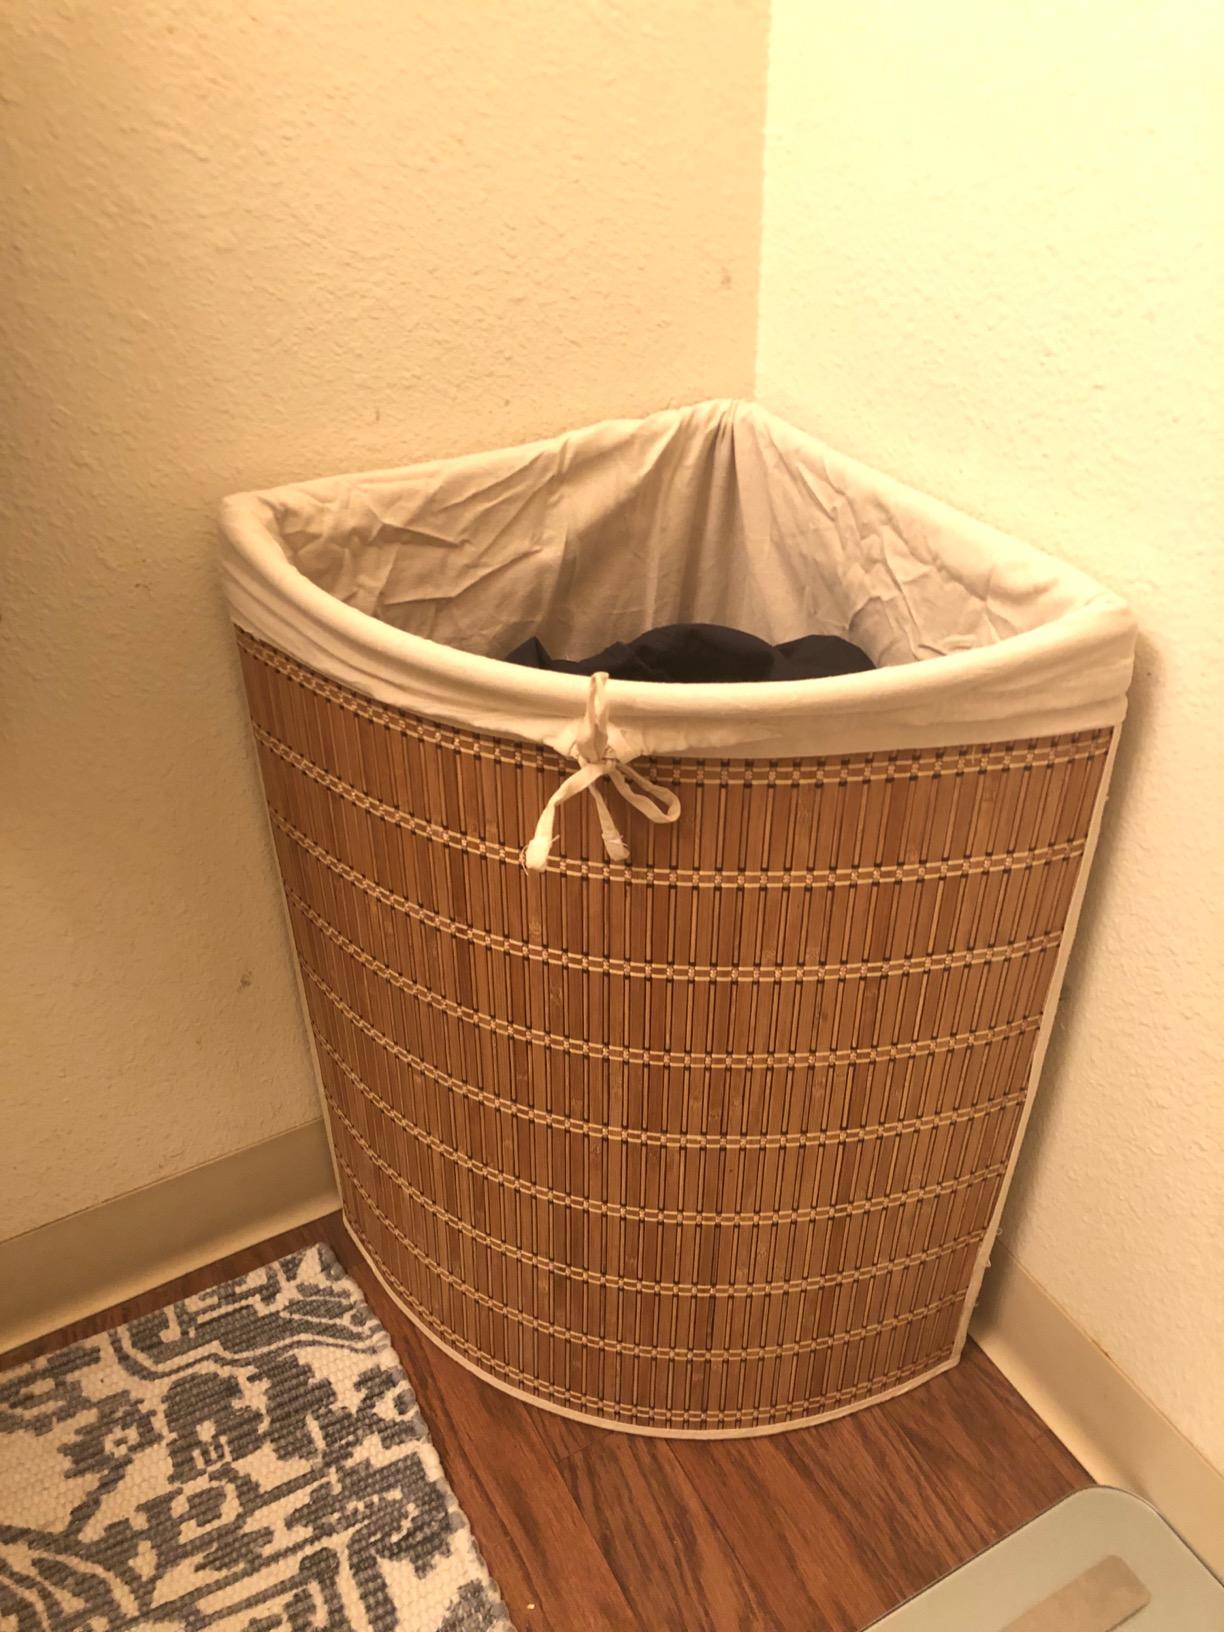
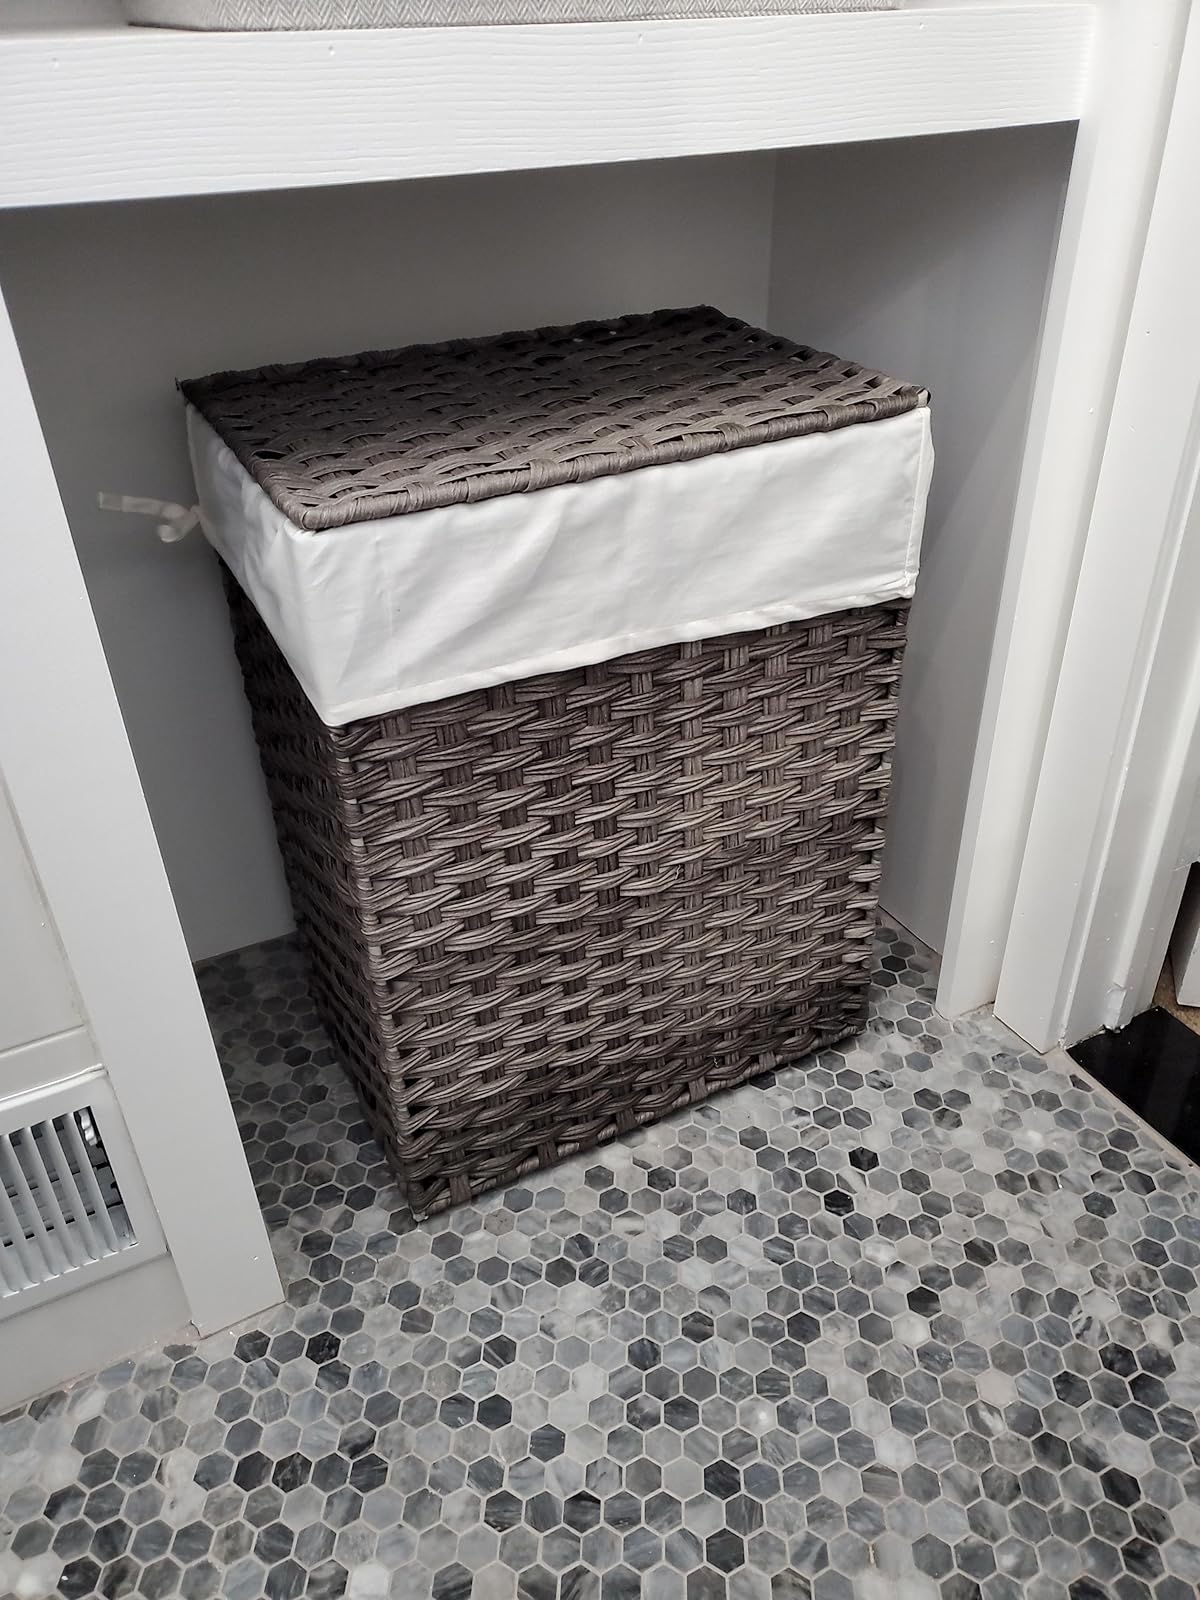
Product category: items_hamper
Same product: no